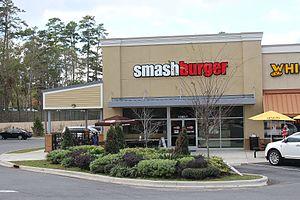
Smashburger est une chaîne de restauration rapide américaine fondée en 2007 à Denver, spécialisée dans la vente de hamburger.